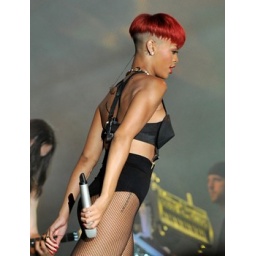
her best cut yet undercut bowl so in right now looks great love the red too